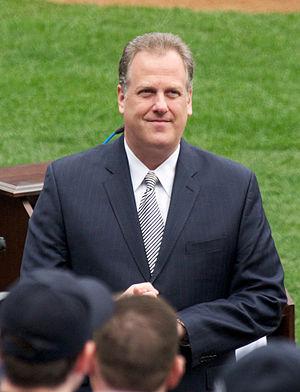
Michael Raymond Kay, Jr., né le 2 février 1961 dans le Bronx, à New York, est un commentateur sportif américain.